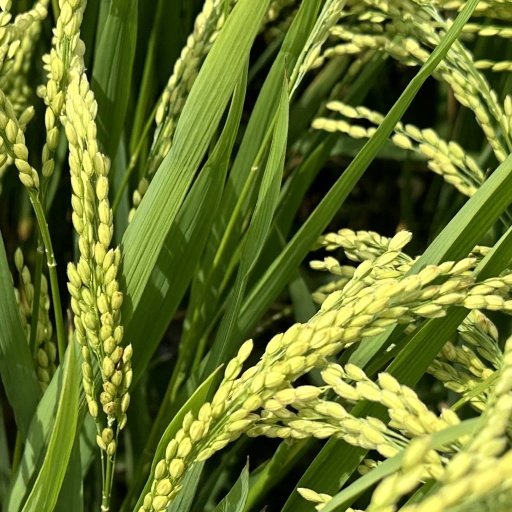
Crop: rice